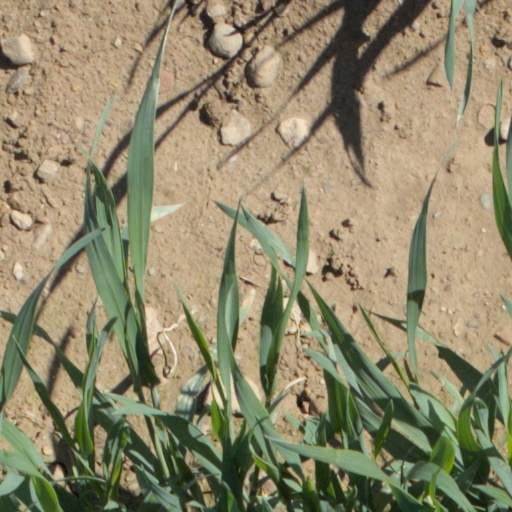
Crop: wheat